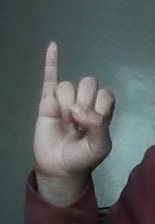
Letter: meem